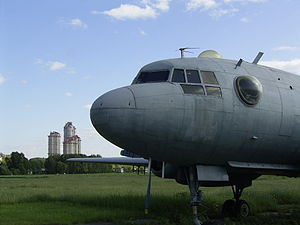
Tusjino flyveplads
En Iljusjin Il-14 på Tusjino flyveplads
"Tusjino flyveplads er en flyveplads beliggende i det nordvestlige Moskva, 14 kilometer fra centrum nær M9 ""Baltia""-motorvejen til Volokolamsk og den lettiske grænse. I dag har flyvepladsen tre baner og anvendes til privatfly, helikoptertrafik og sportsfly.